Sir George Lewis, 1st Baronet

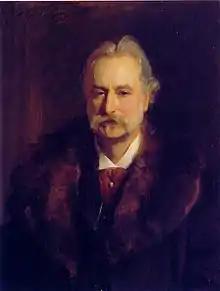
Portrait of Sir George Lewis, John Singer Sargent, 1896

Sir George Henry Lewis, 1st Baronet (21 April 1833 – 7 December 1911) was an English lawyer of Jewish extraction.